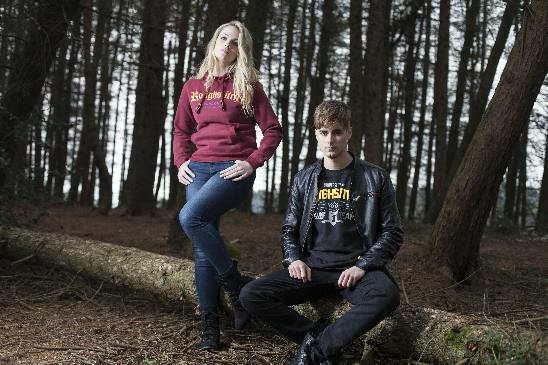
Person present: Yes